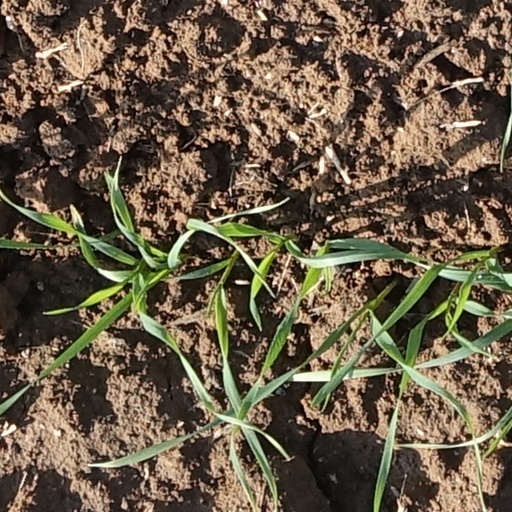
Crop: wheat